Dave Doogan

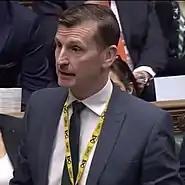
Doogan in the House of Commons

At the 2019 general election, Doogan was elected to Parliament as MP for Angus with 49.1% of the vote and a majority of 3,795 votes.